Happy Valley Jewish Cemetery

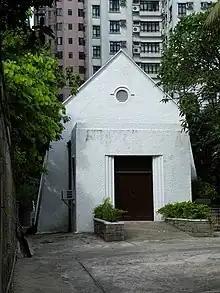
Chapel in Happy Valley Jewish Cemetery

Happy Valley Jewish Cemetery, Hong Kong is the main Jewish cemetery in Happy Valley, Hong Kong. The cemetery is located on Shan Kwong Road and is managed by Jones Lang Lasalle Management Services.